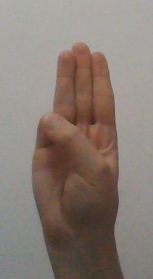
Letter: thaa